Giacinto Facchetti

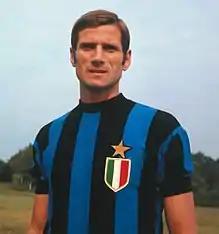
Facchetti with Inter Milan in the 1966–67 season

Giacinto Facchetti (18 July 1942 – 4 September 2006) was an Italian footballer who played as a left-back for Inter Milan from 1960 to 1978. He later served as Inter chairman from January 2004 until his death in 2006. He played 634 official games for the club, scoring 75 goals, and was a member of "Grande Inter" team under manager Helenio Herrera which won four Serie A titles, a Coppa Italia, two European Cups, and two Intercontinental Cups. He placed second for the Ballon d'Or in 1965.